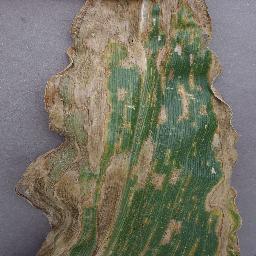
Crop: corn
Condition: (maize)_cercospora_spot_gray_spot